Mando Fresko

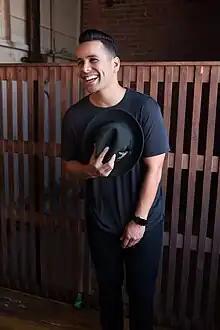
Mando Fresko featured in "Forbes"

Mando Fresko (born Armando Ponce Montes; February 25, 1987) born in Los Angeles raised in South Gate, California to a Mexican family is an American Radio Host, DJ, Actor, Television Host and Entrepreneur. At the early age of 14, he began to deejay his high school's talent shows and dances. He graduated from South Gate High School in South Gate, California.